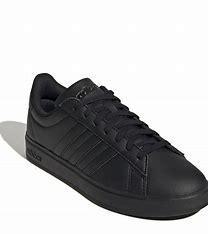
Brand: Adidas
Model: Grand Court